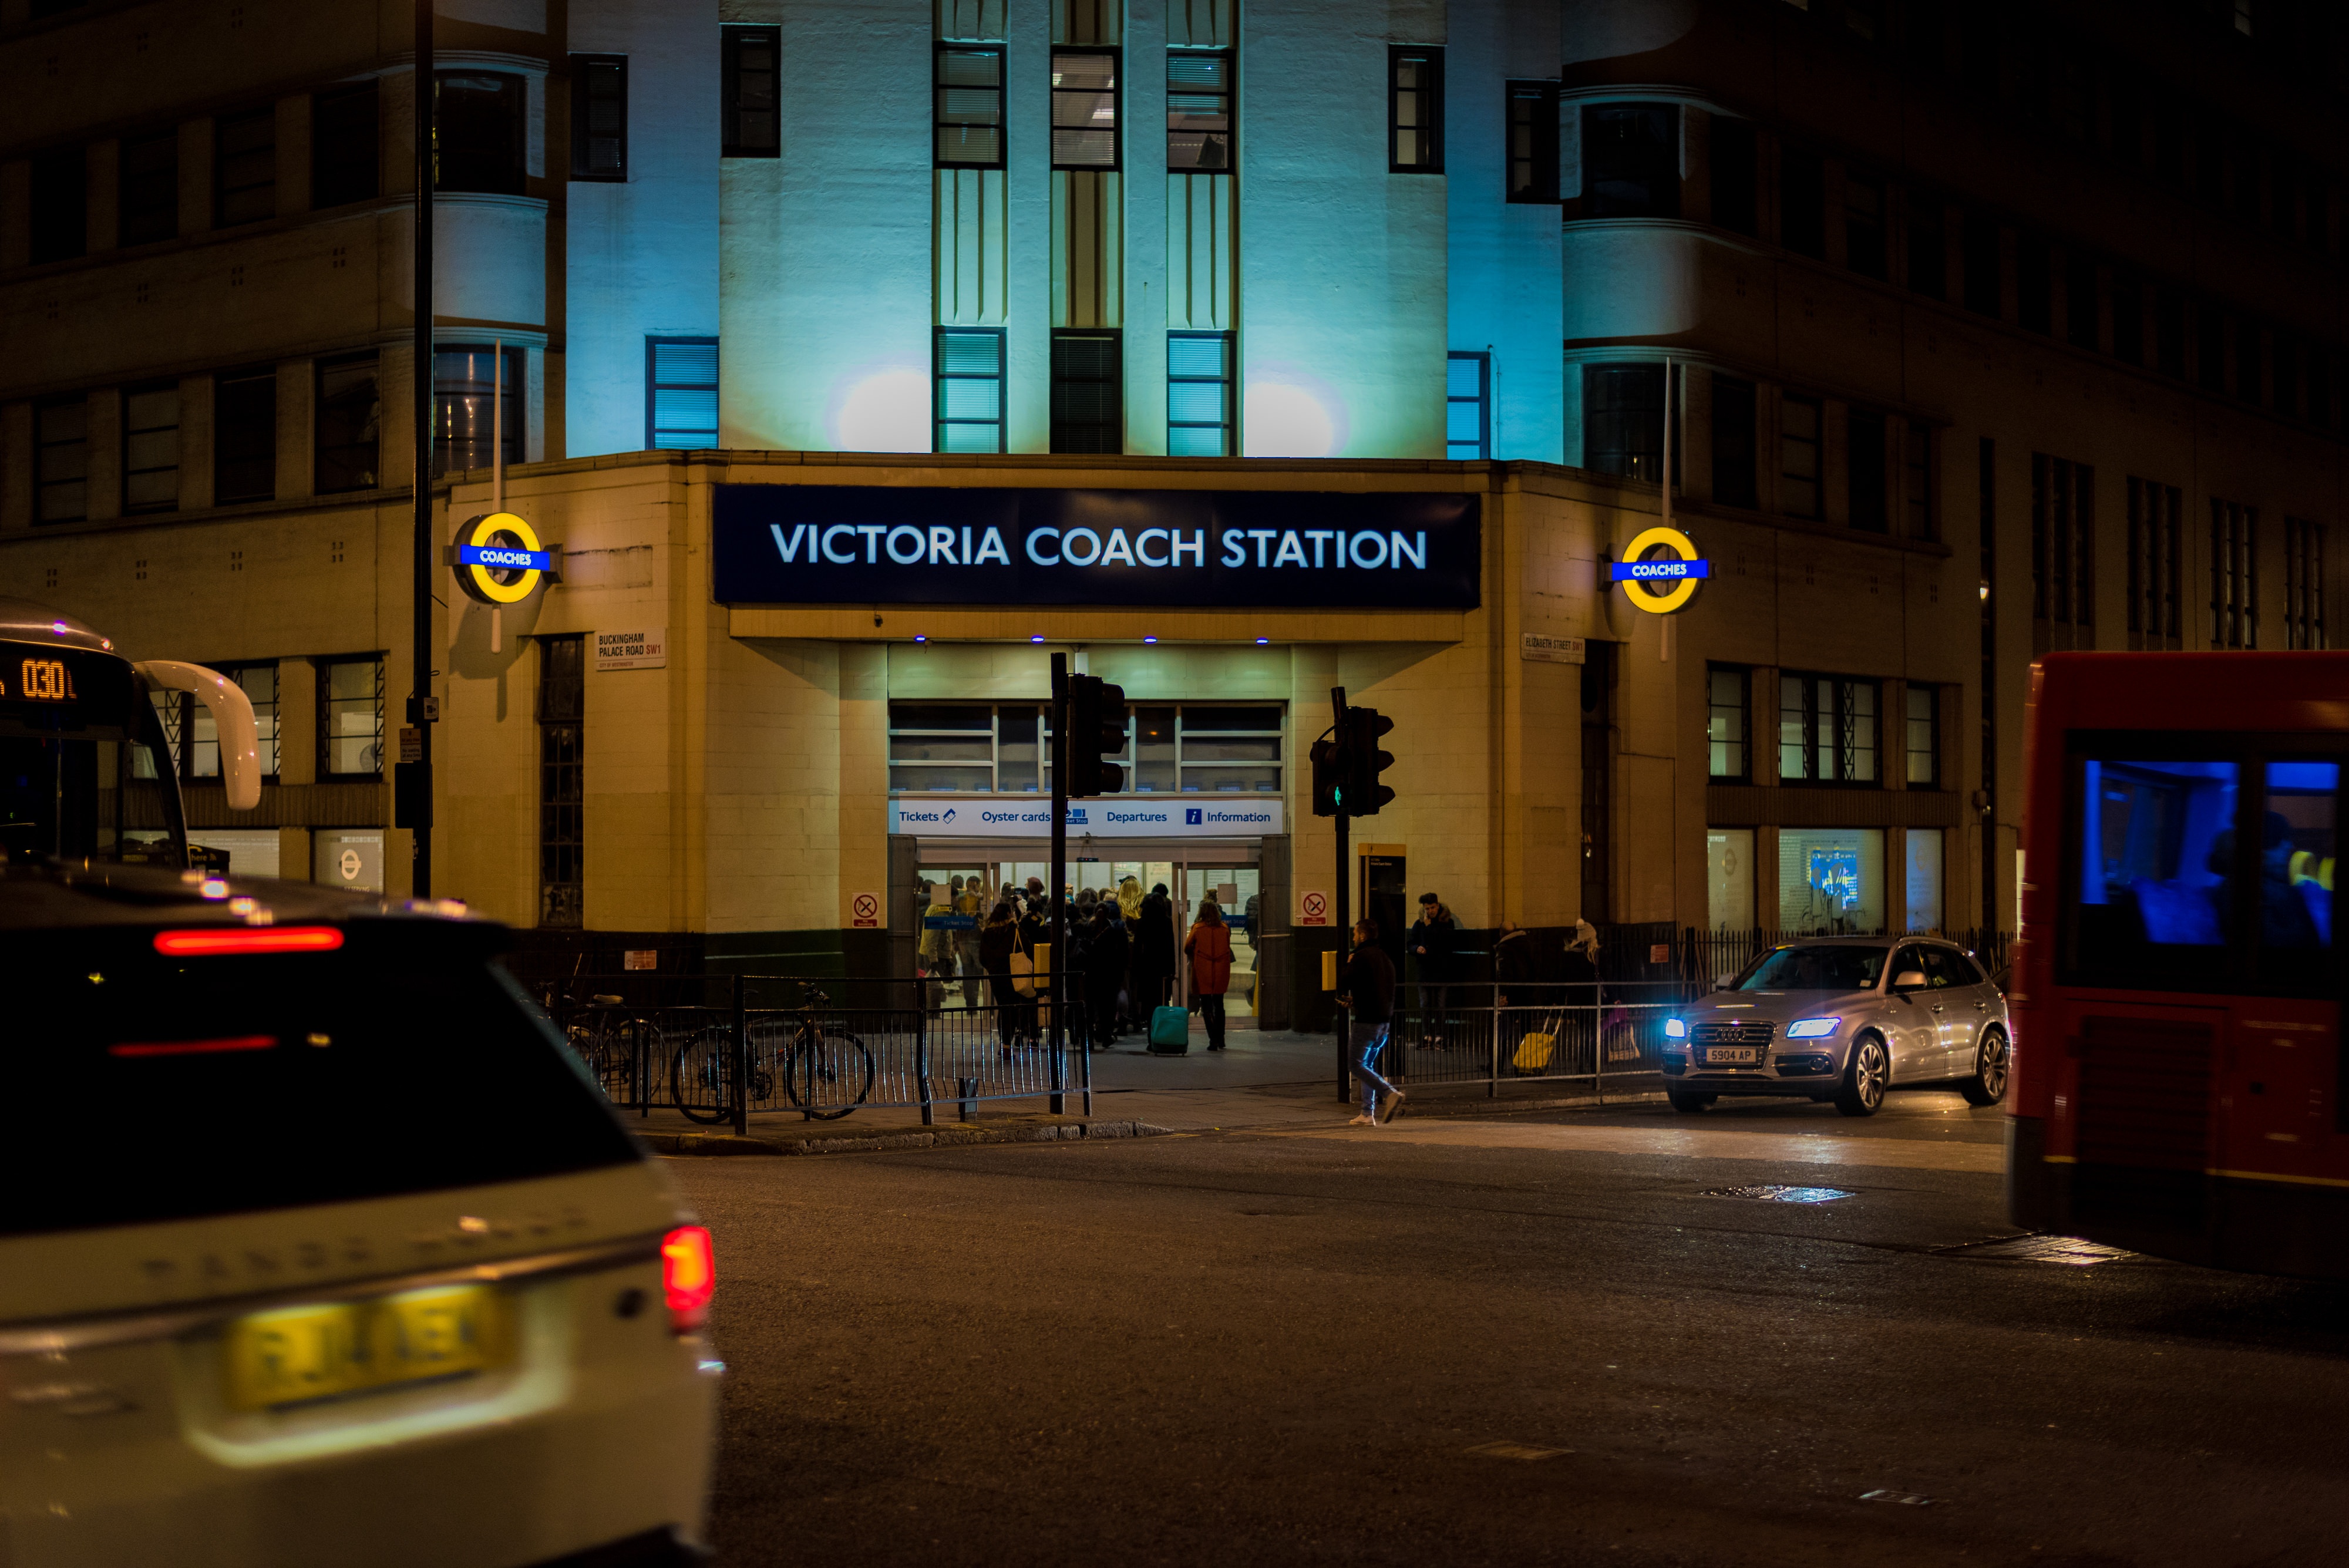
road, traffic, street, night, city, downtown, metro, underground, transport, evening, vehicle, facade, darkness, attraction, lighting, public transport, places of interest, london, london underground, infrastructure, interesting, passenger transport, urban area